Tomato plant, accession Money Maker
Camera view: tilt-top (135 deg); turntable rotation: 210 degrees
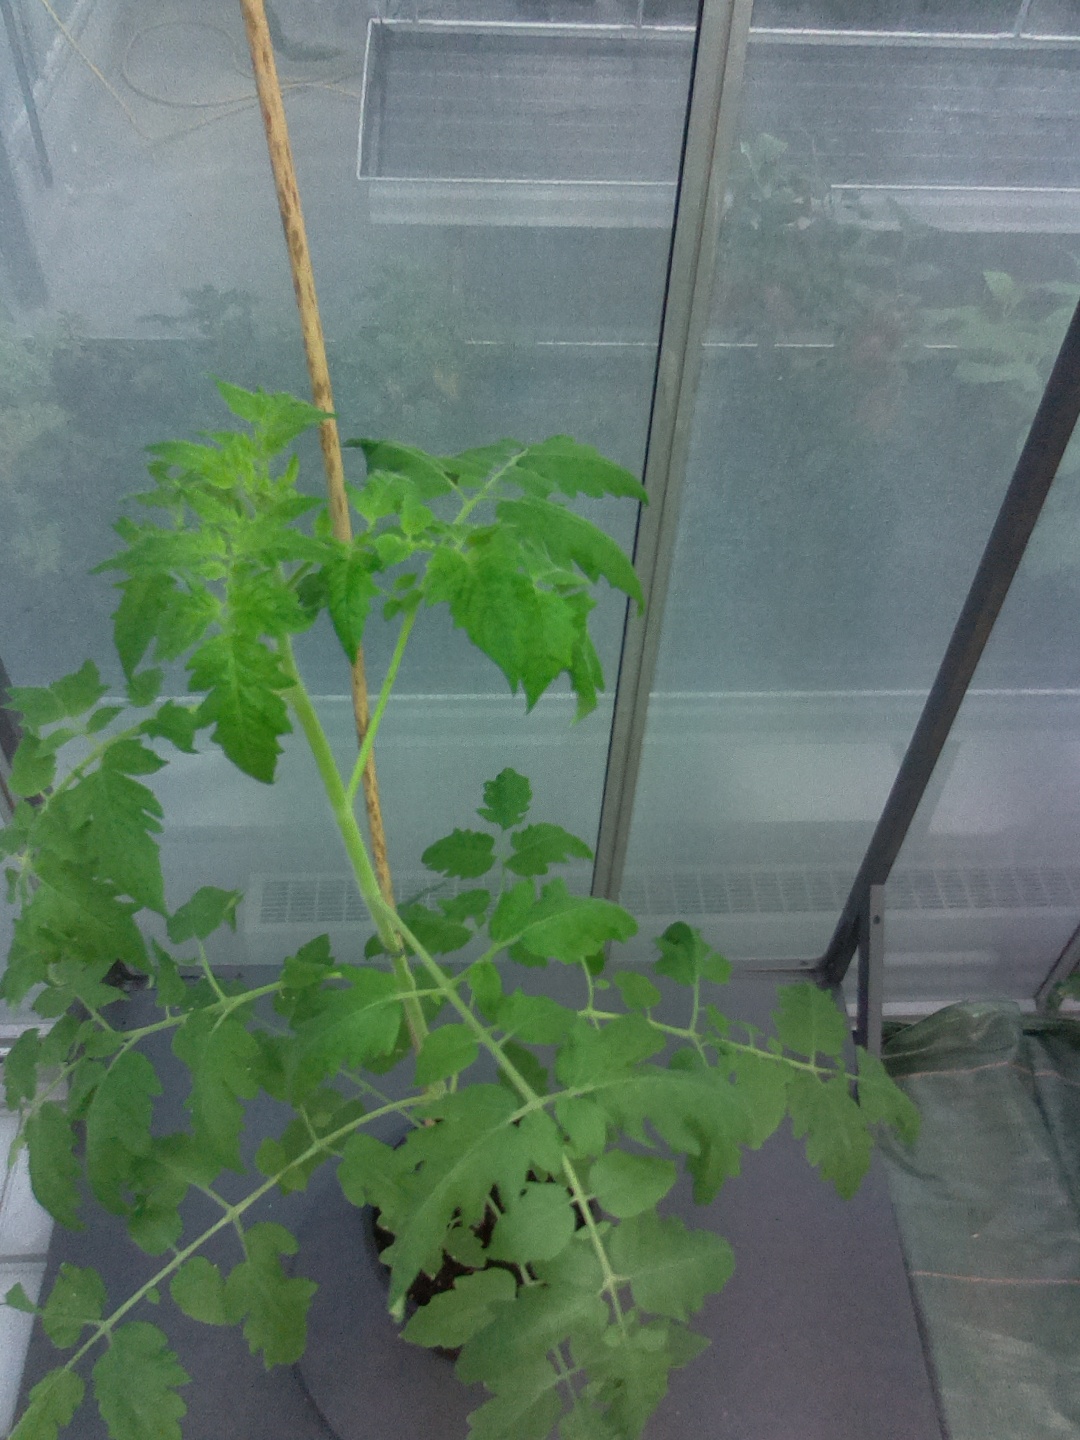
BBCH growth stage 54: 4 inflorescences visible